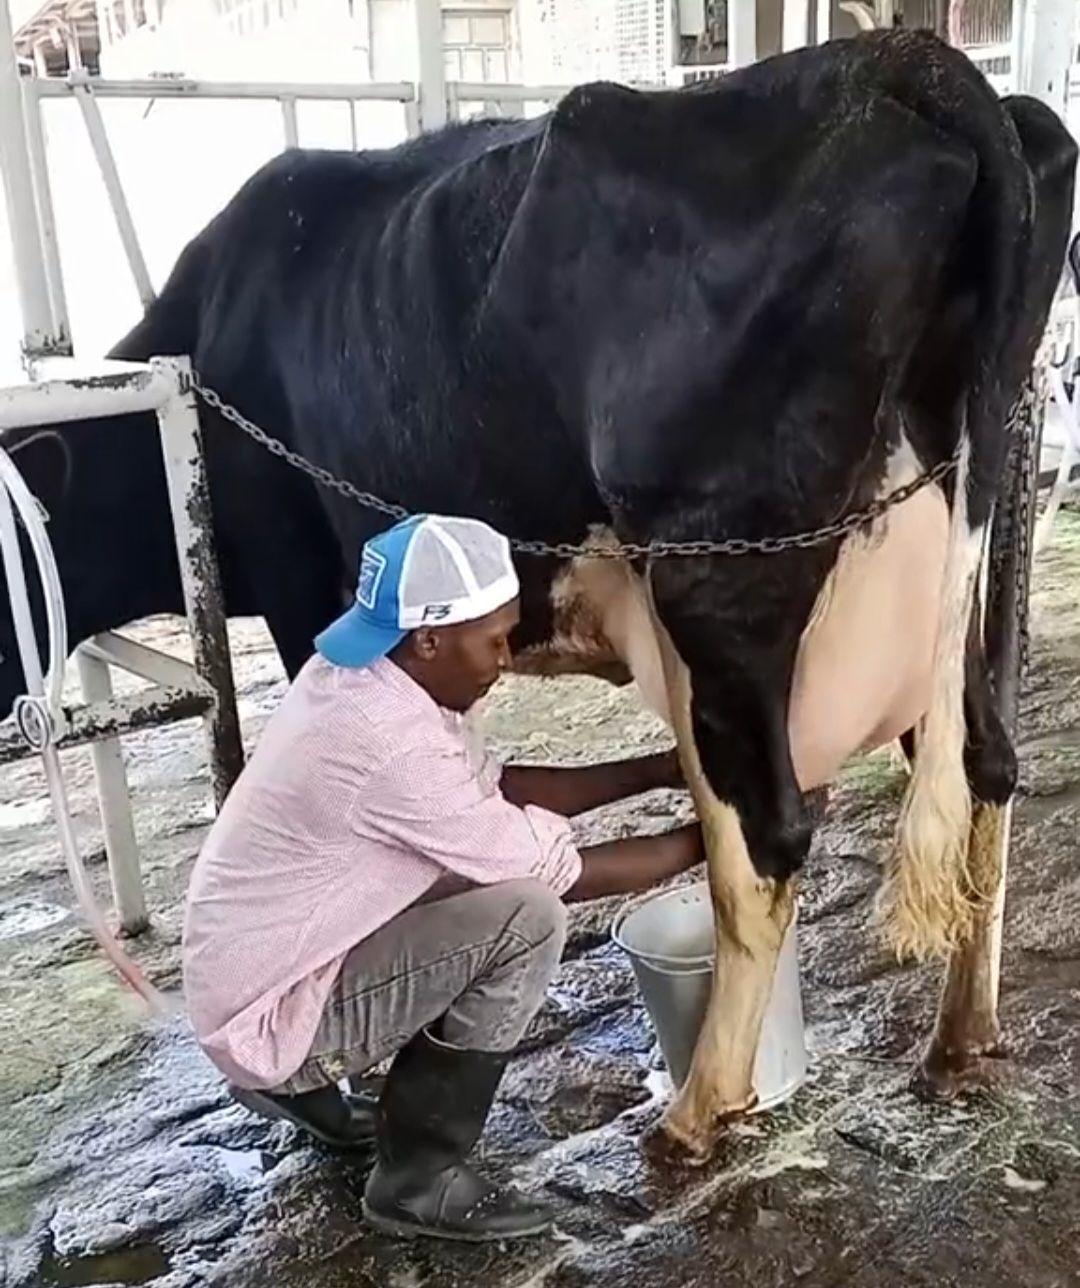
Mwanaume anakama maziwa kutoka kwa ng'ombe aliye na afya na amefungwa kwenye zizi lake. Maziwa haya yanaenda kenye ndoo iliyo chini ya ng'ombe huyo.